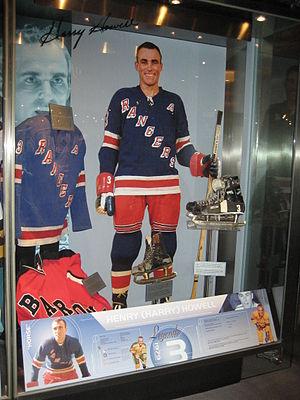
Henry Vernon Howell, dit « Harry » Howell, est un joueur canadien de hockey sur glace.